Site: brandenburg
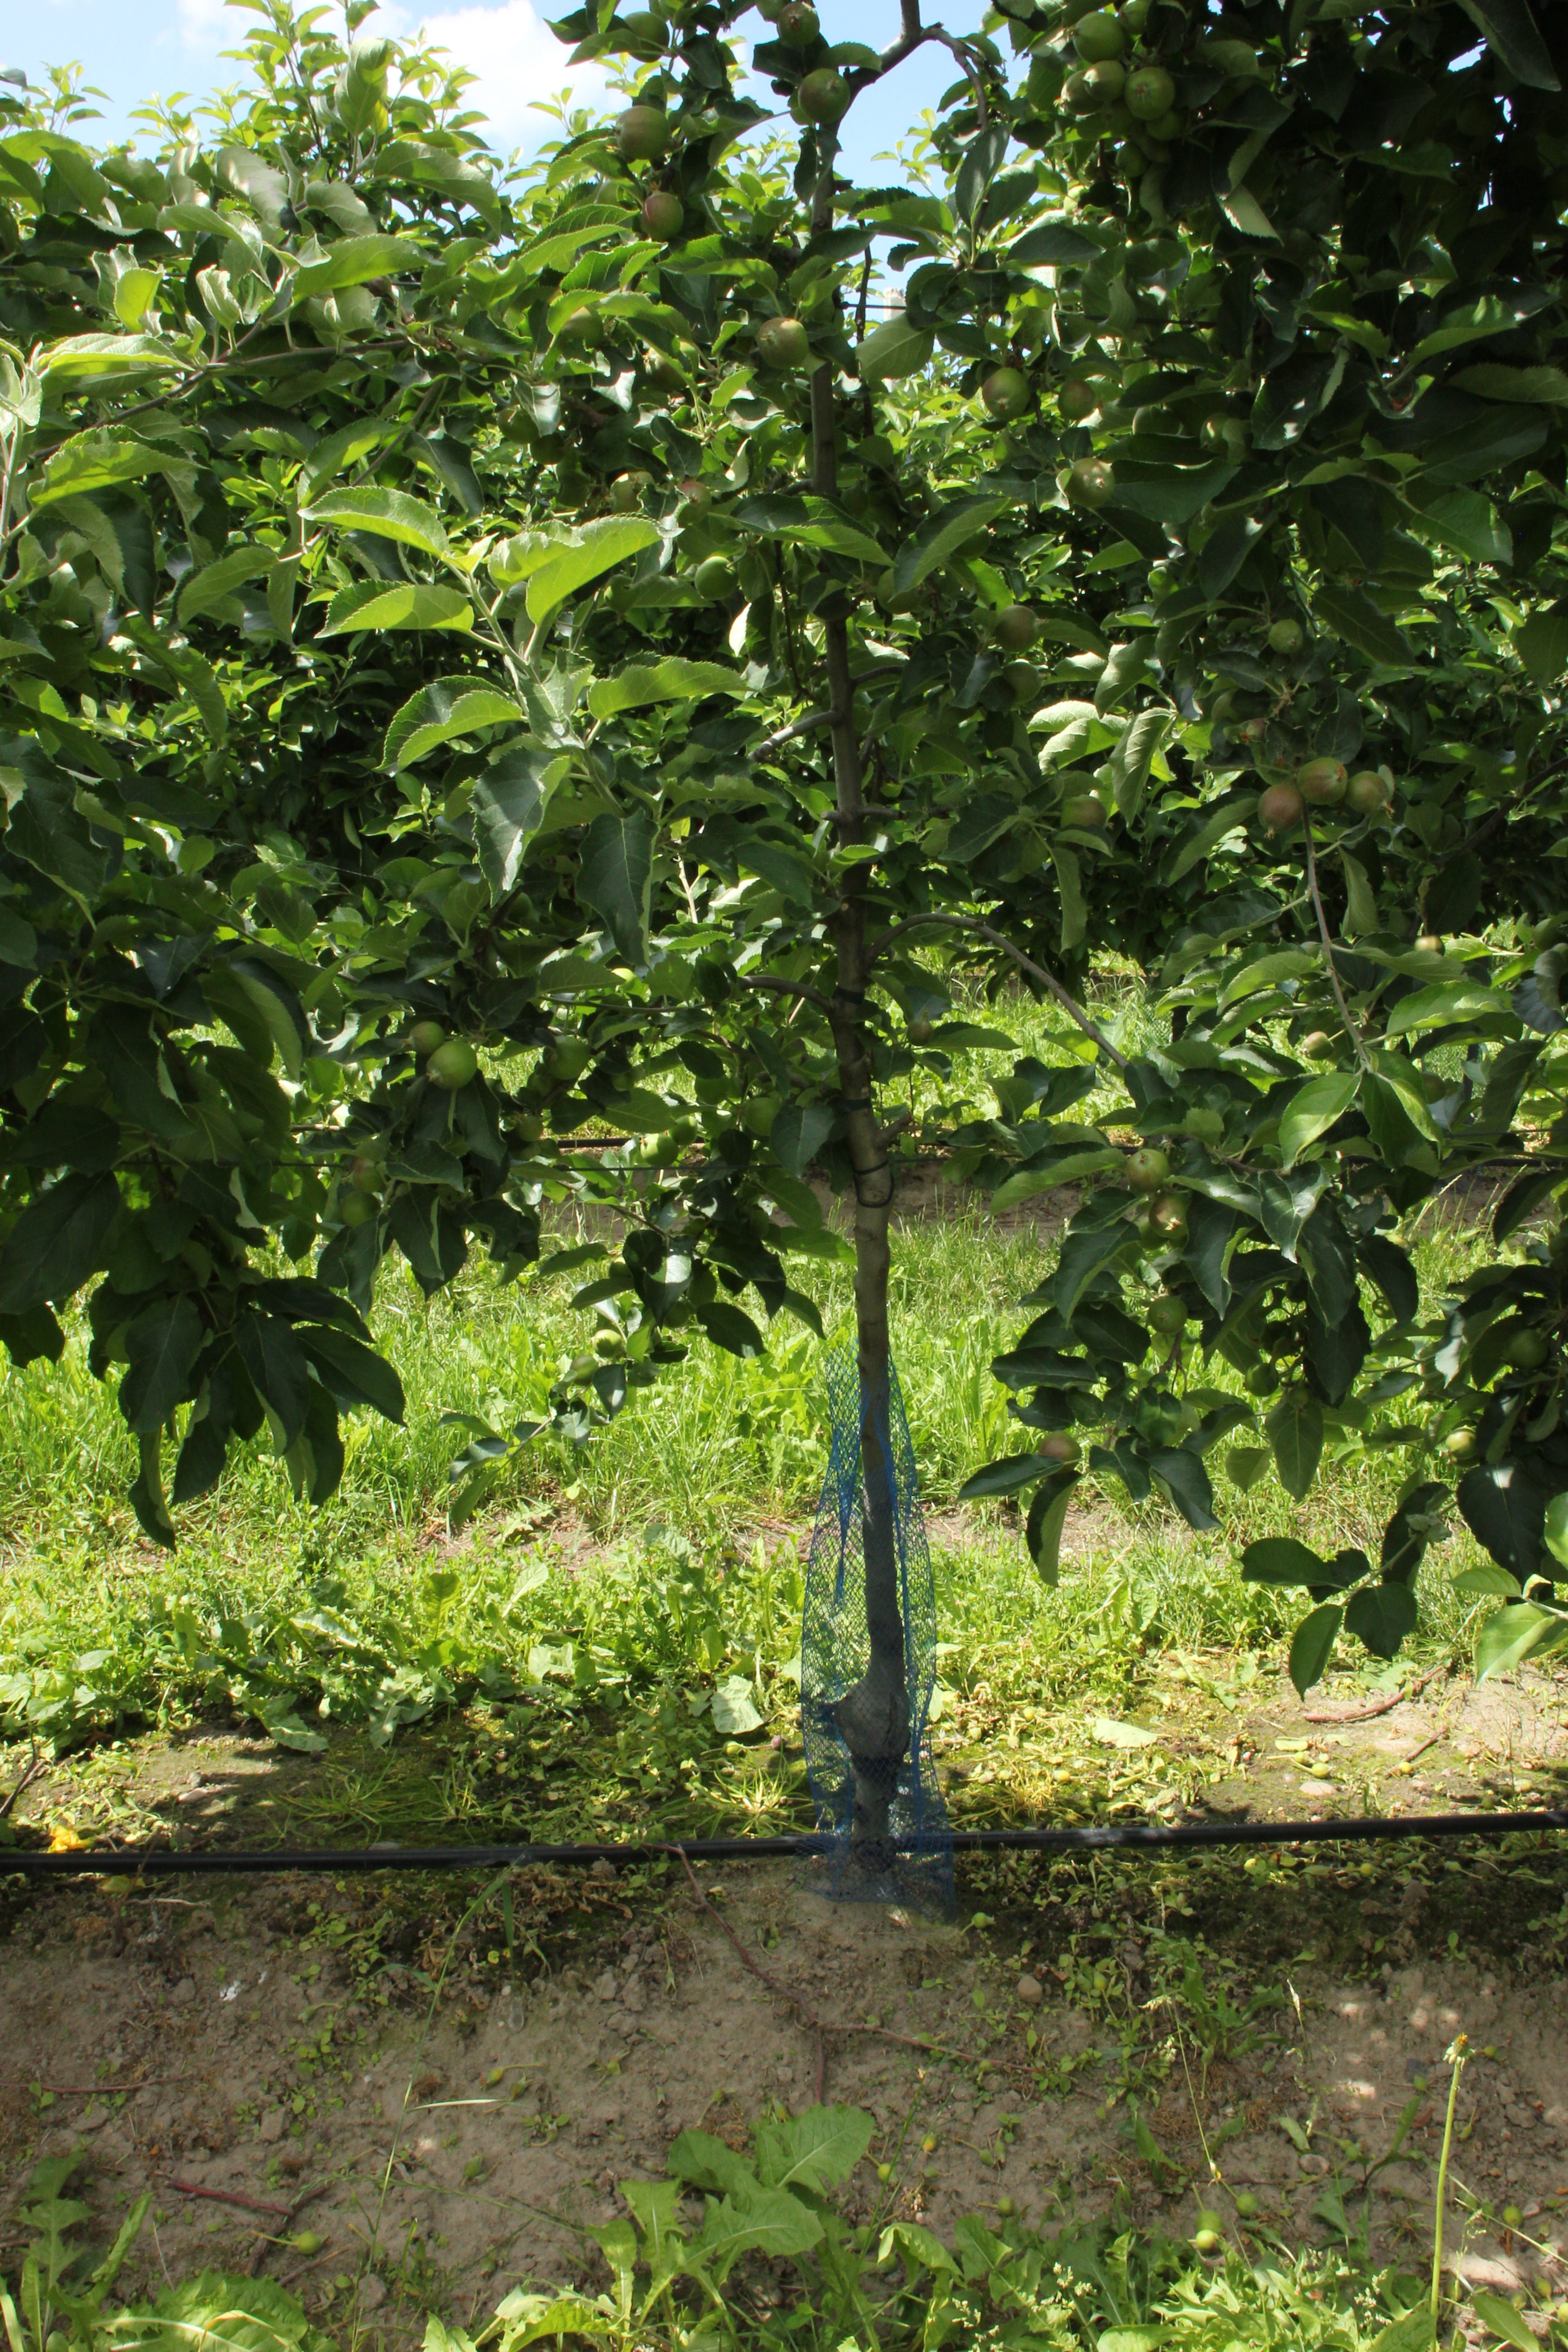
Growth stage (BBCH 73): Development of fruit